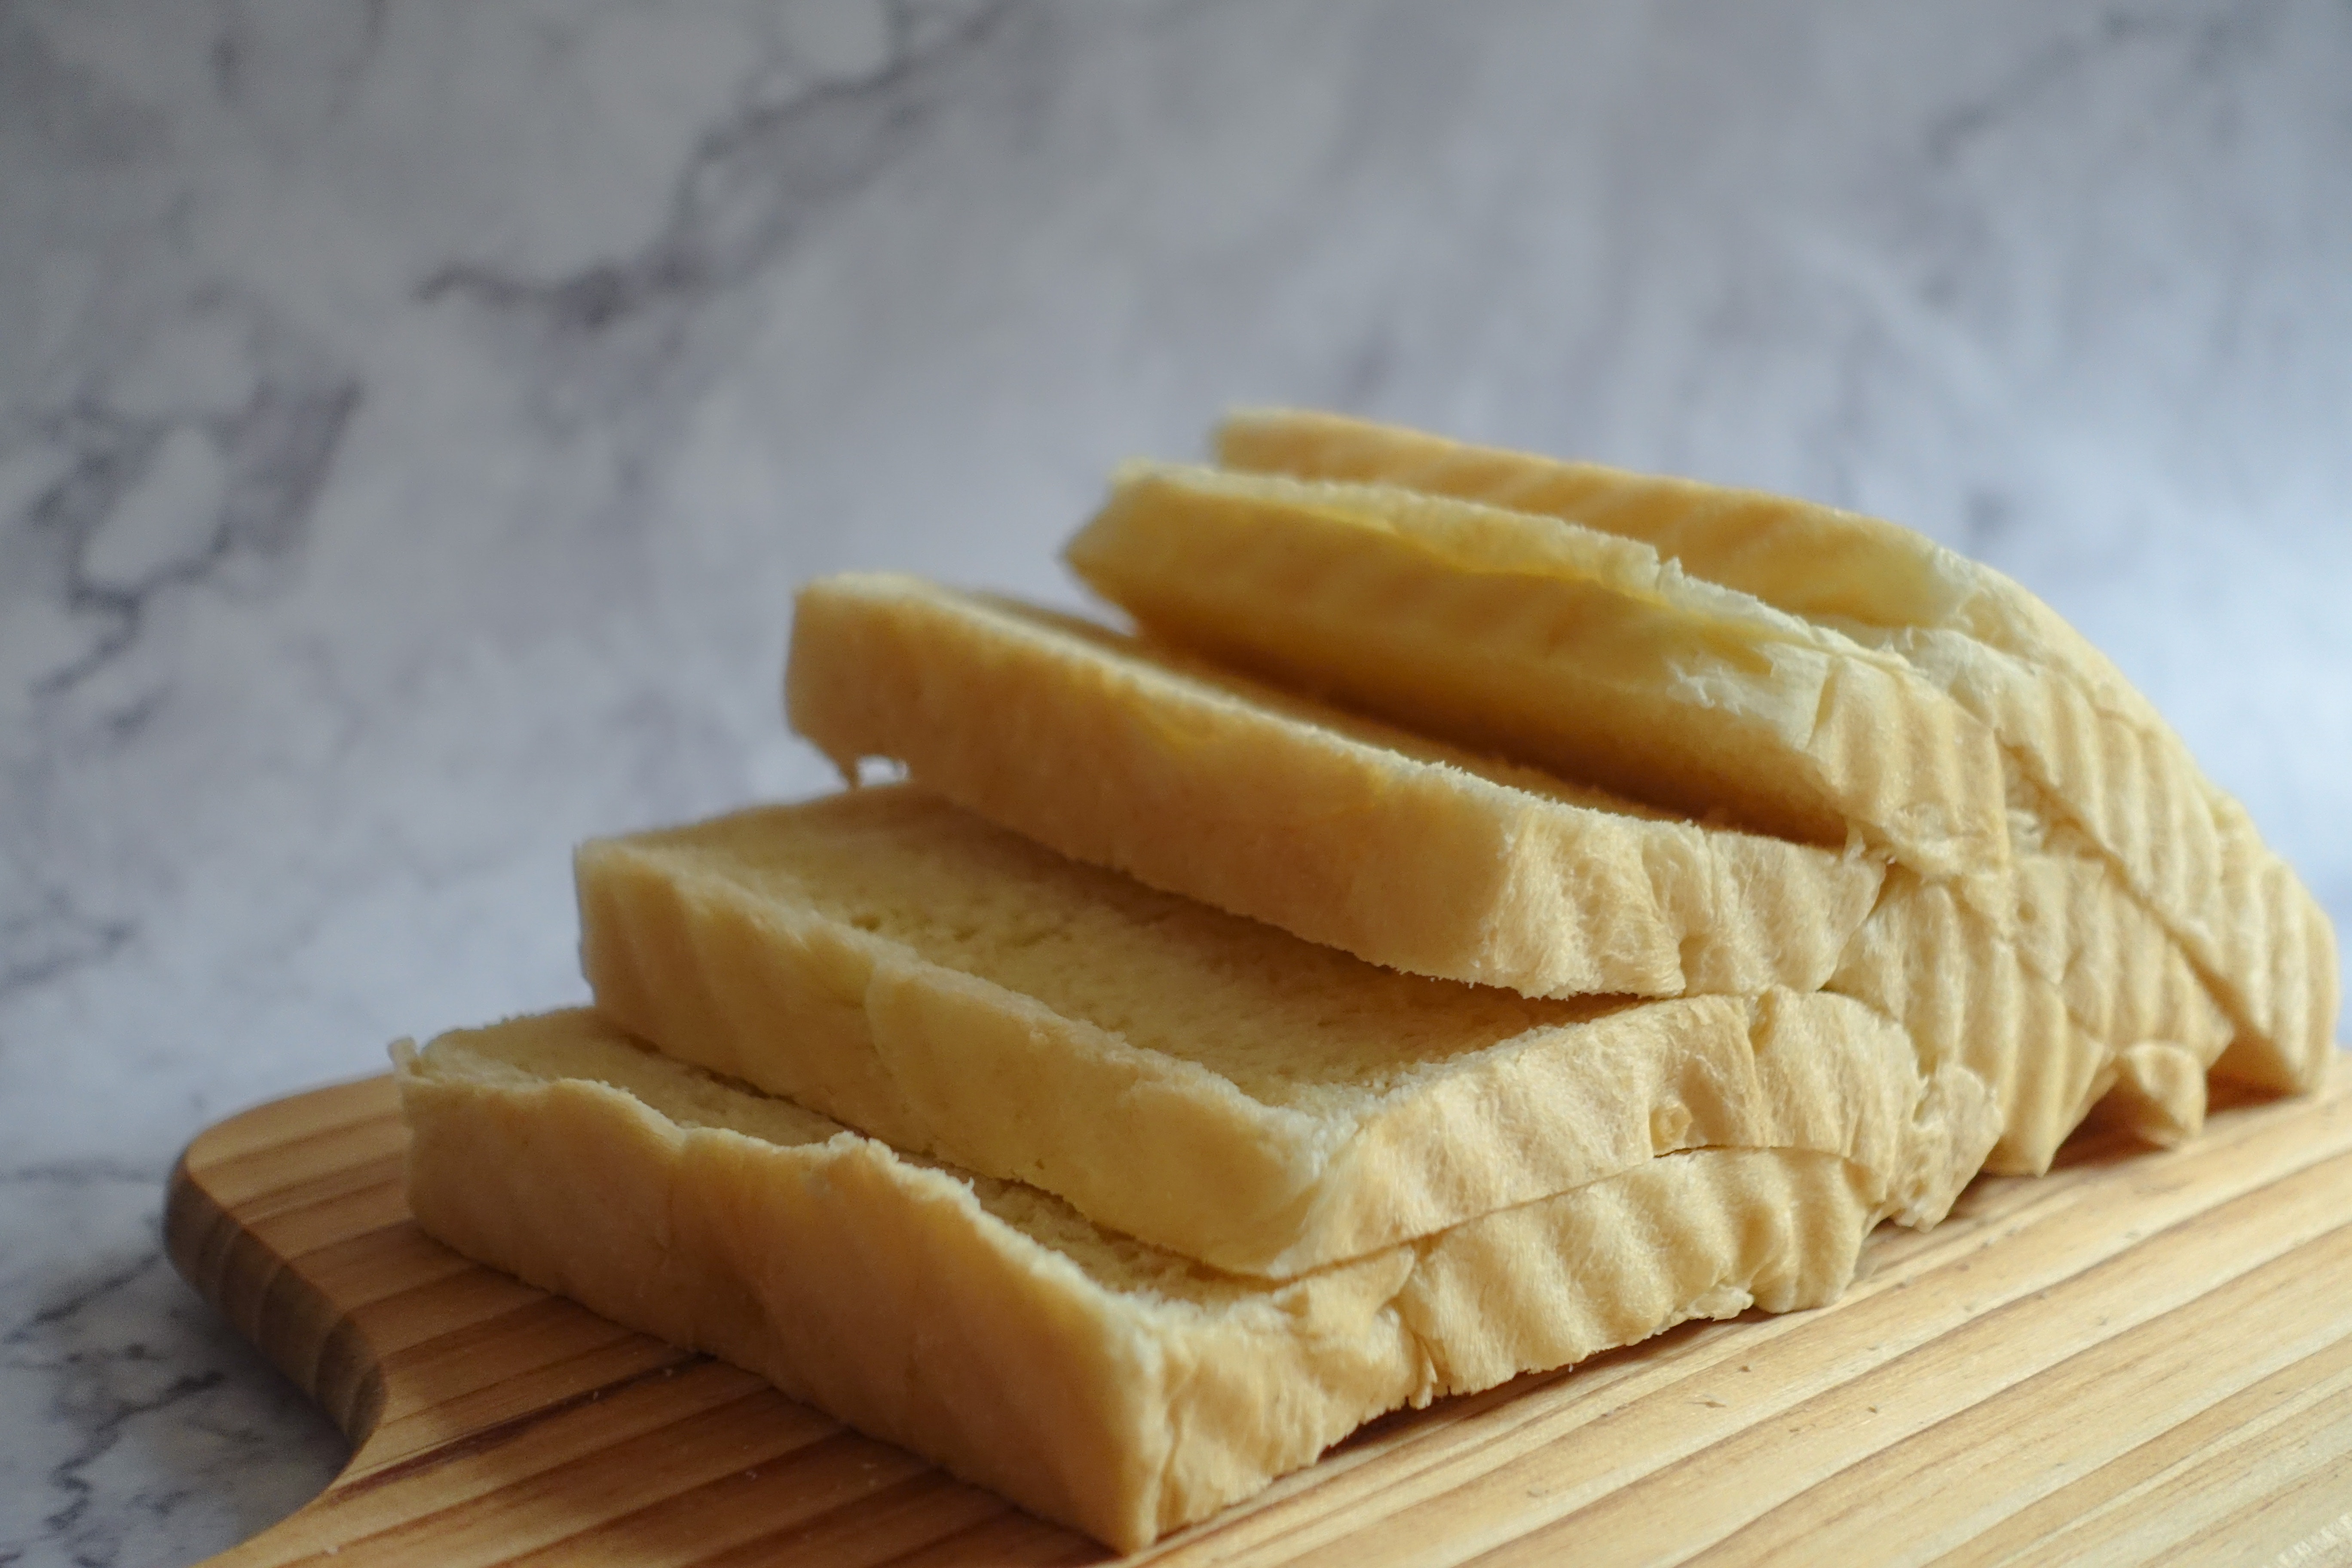
food, cuisine, ingredient, dish, processed cheese, baked goods, butter, hard dough bread, cheddar cheese, loaf